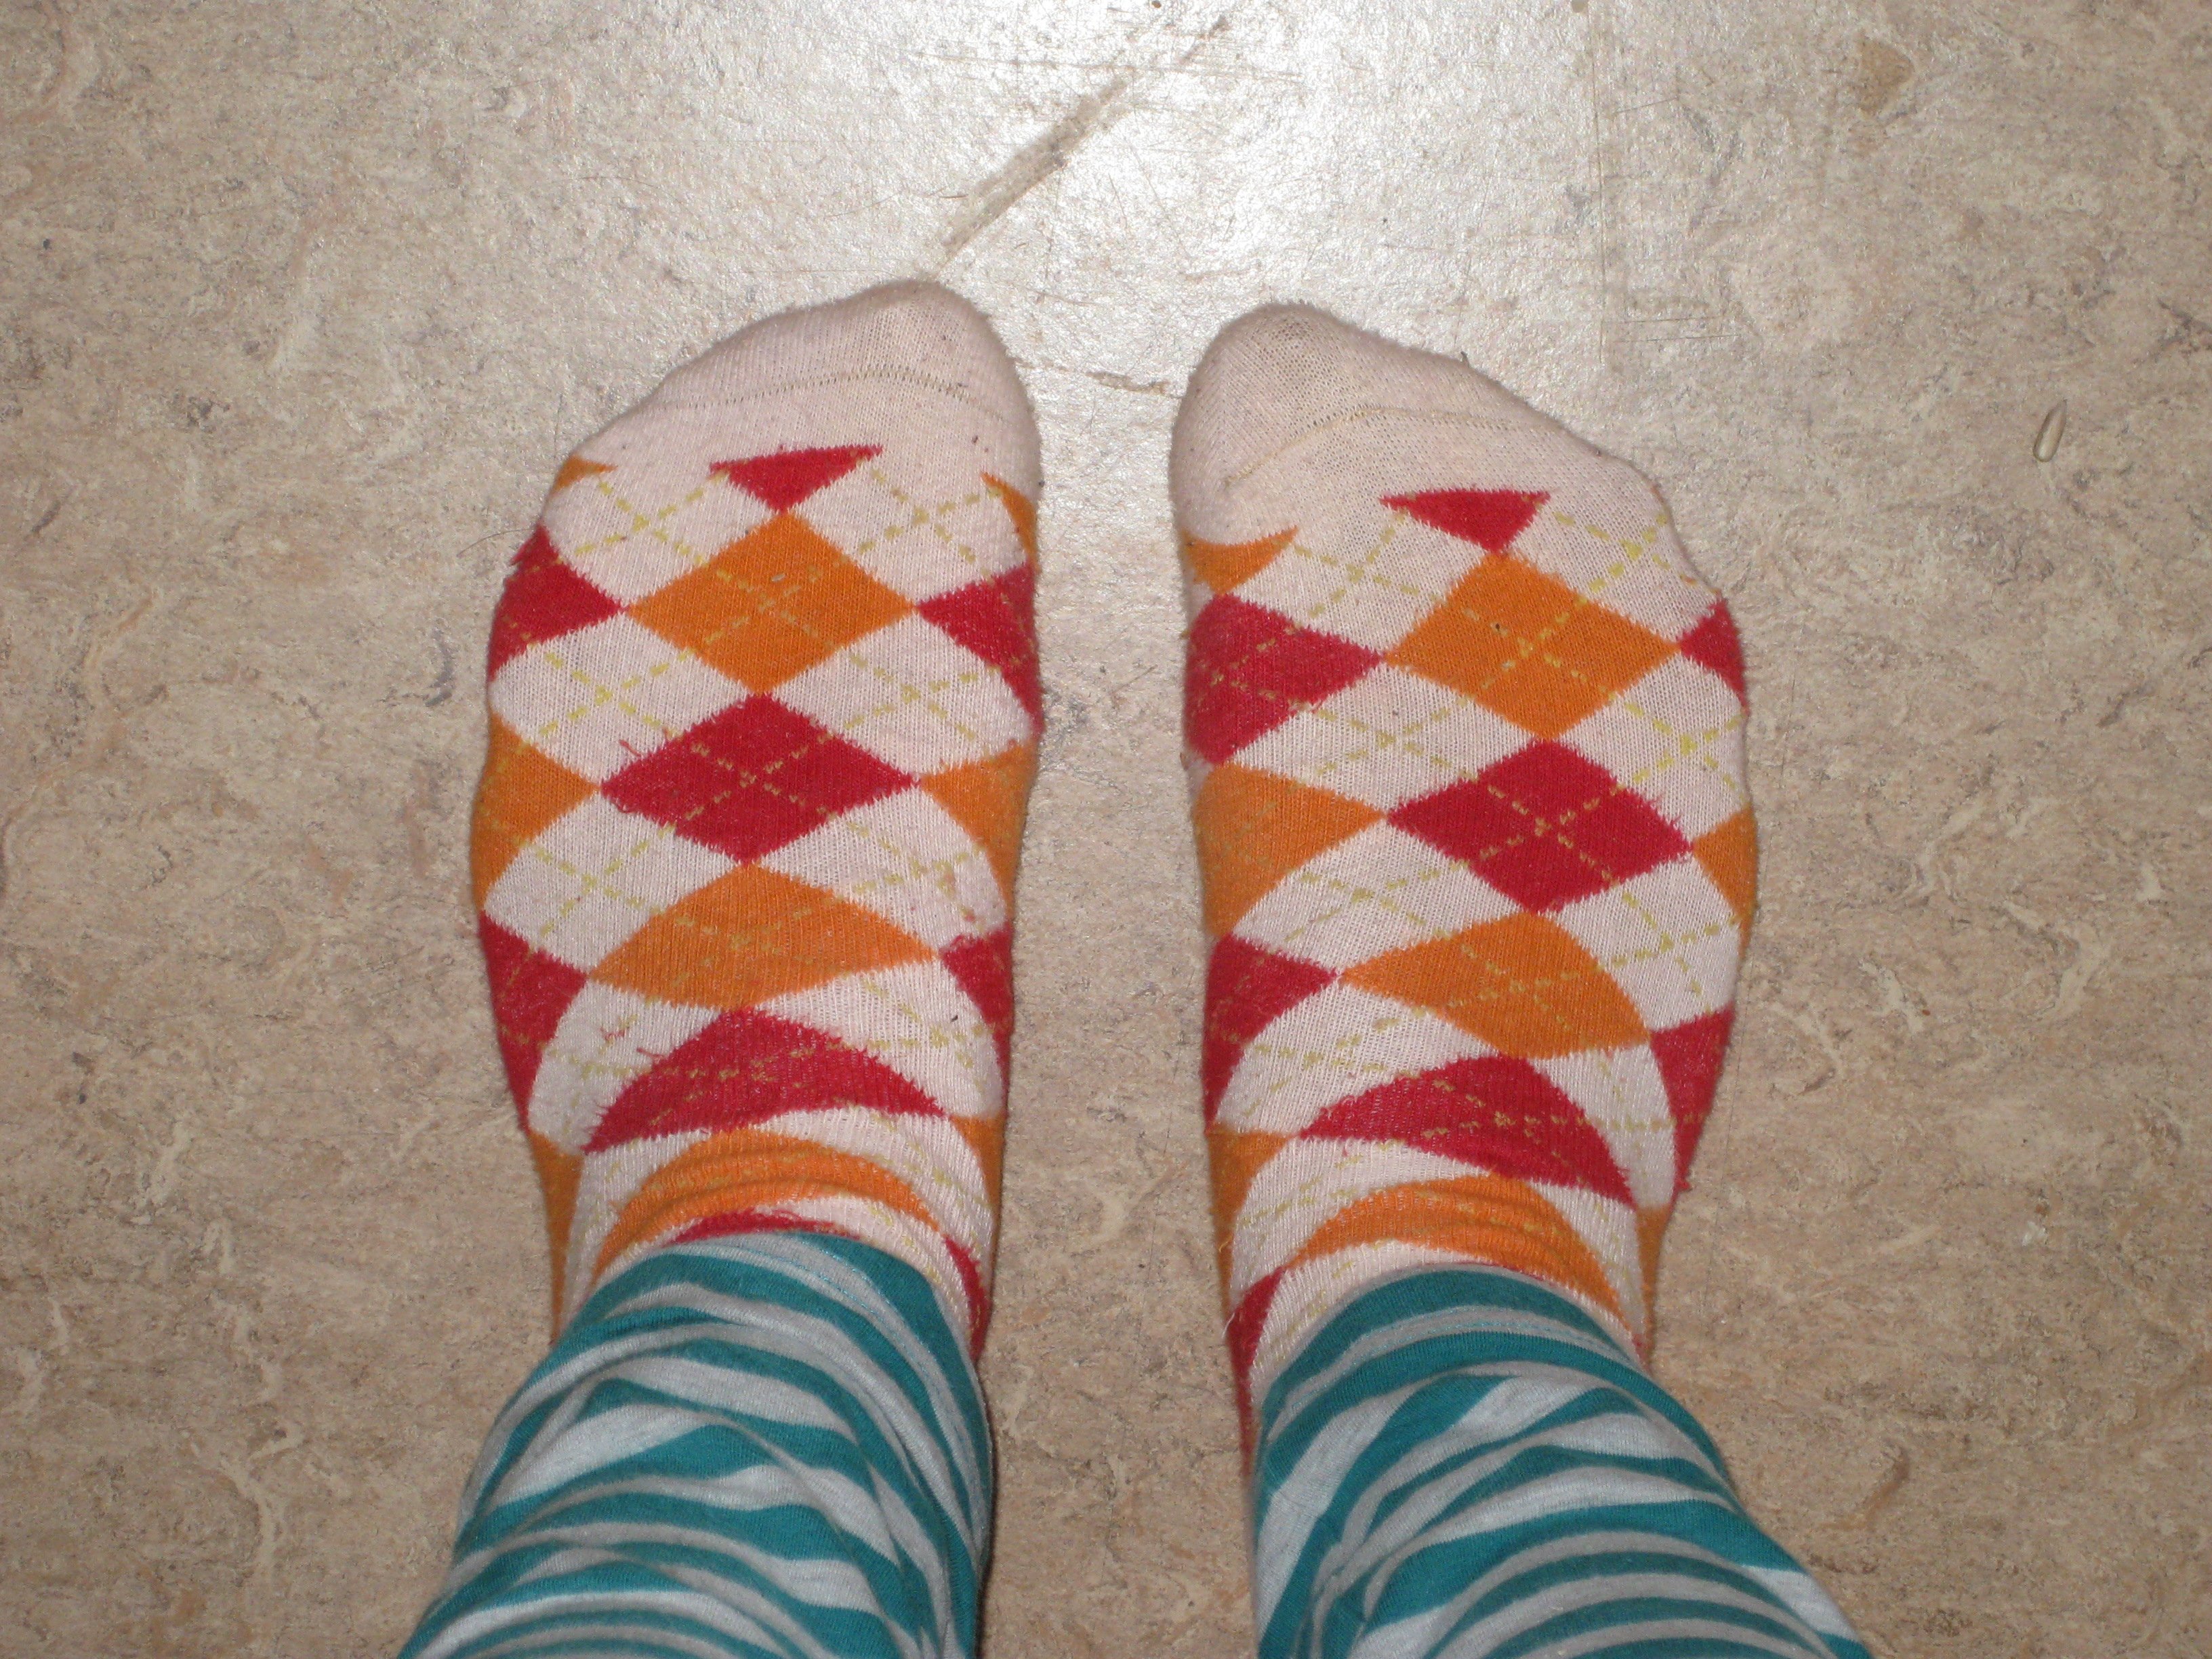
shoe, feet, leg, orange, pattern, red, color, colorful, striped, human body, pants, footwear, socks, checkered, fashion accessory